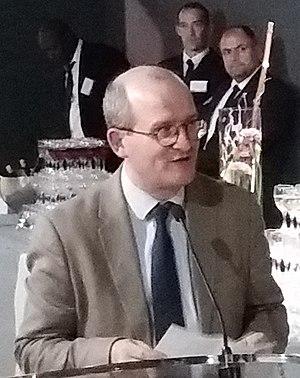
Discours de Louis Faivre d'Arcier. Personality rights warningAlthough this work is freely licensed or in the public domain, the person(s) shown may have rights that legally restrict certain re-uses unless those depicted consent to such uses. In these cases, a model release or other evidence of consent could protect you from infringement claims. Though not obliged to do so, the uploader may be able to help you to obtain such evidence. See our general disclaimer for more information.
La famille Faivre est une ancienne famille bourgeoise française subsistante de Franche-Comté. Originaire de la région de Pontarlier et établie au XVIIIᵉ siècle à Besançon, elle donna plusieurs branches dont deux achetèrent au XVIIIᵉ siècle les seigneuries d'Esnans et d'Arcier et en portèrent les noms. En 1870, la branche subsistante fut autorisée par décret pris en Conseil d'État à changer son nom en Faivre d'Arcier.